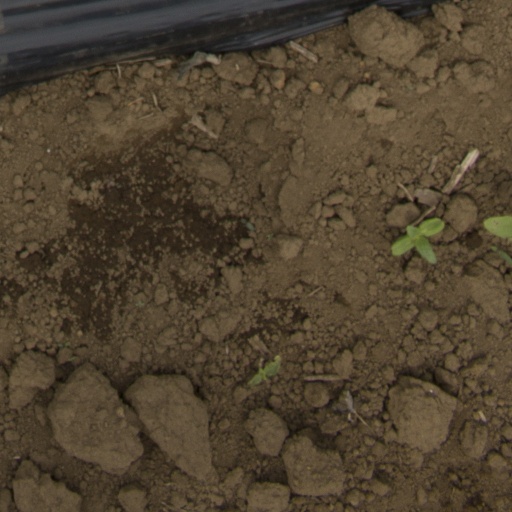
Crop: Jerusalem artichoke